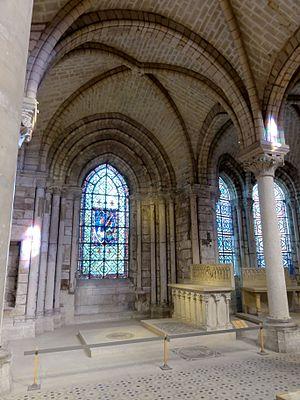
Chapelle St-Firmin.
La croisée d'ogives est un facteur déterminant de l'essor de l'architecture gothique. Développée à partir de la fin du XIᵉ siècle, elle constitue une structure d'arcs en plein-cintre puis brisés en voussoirs de pierre se rejoignant sur une clef au centre des diagonales d'une travée carrée, barlongue ou d'un hexagone puis couvert par un remplissage de voutains légers posés sur les nervures. Cette technique permet de reporter le poids et les poussées de la voûte aux pieds des arcs sur des sommiers contrebutés par des arcs boutants. Sa mise en œuvre limite les travaux de coffrage aux arcs mais son équilibrage est plus complexe et sa fragilité impose une couverture. Cette innovation donne la liberté d'utiliser l'espace entre les arcs pour y installer de larges baies et créer une architecture de lumière et d'élan vers le ciel.